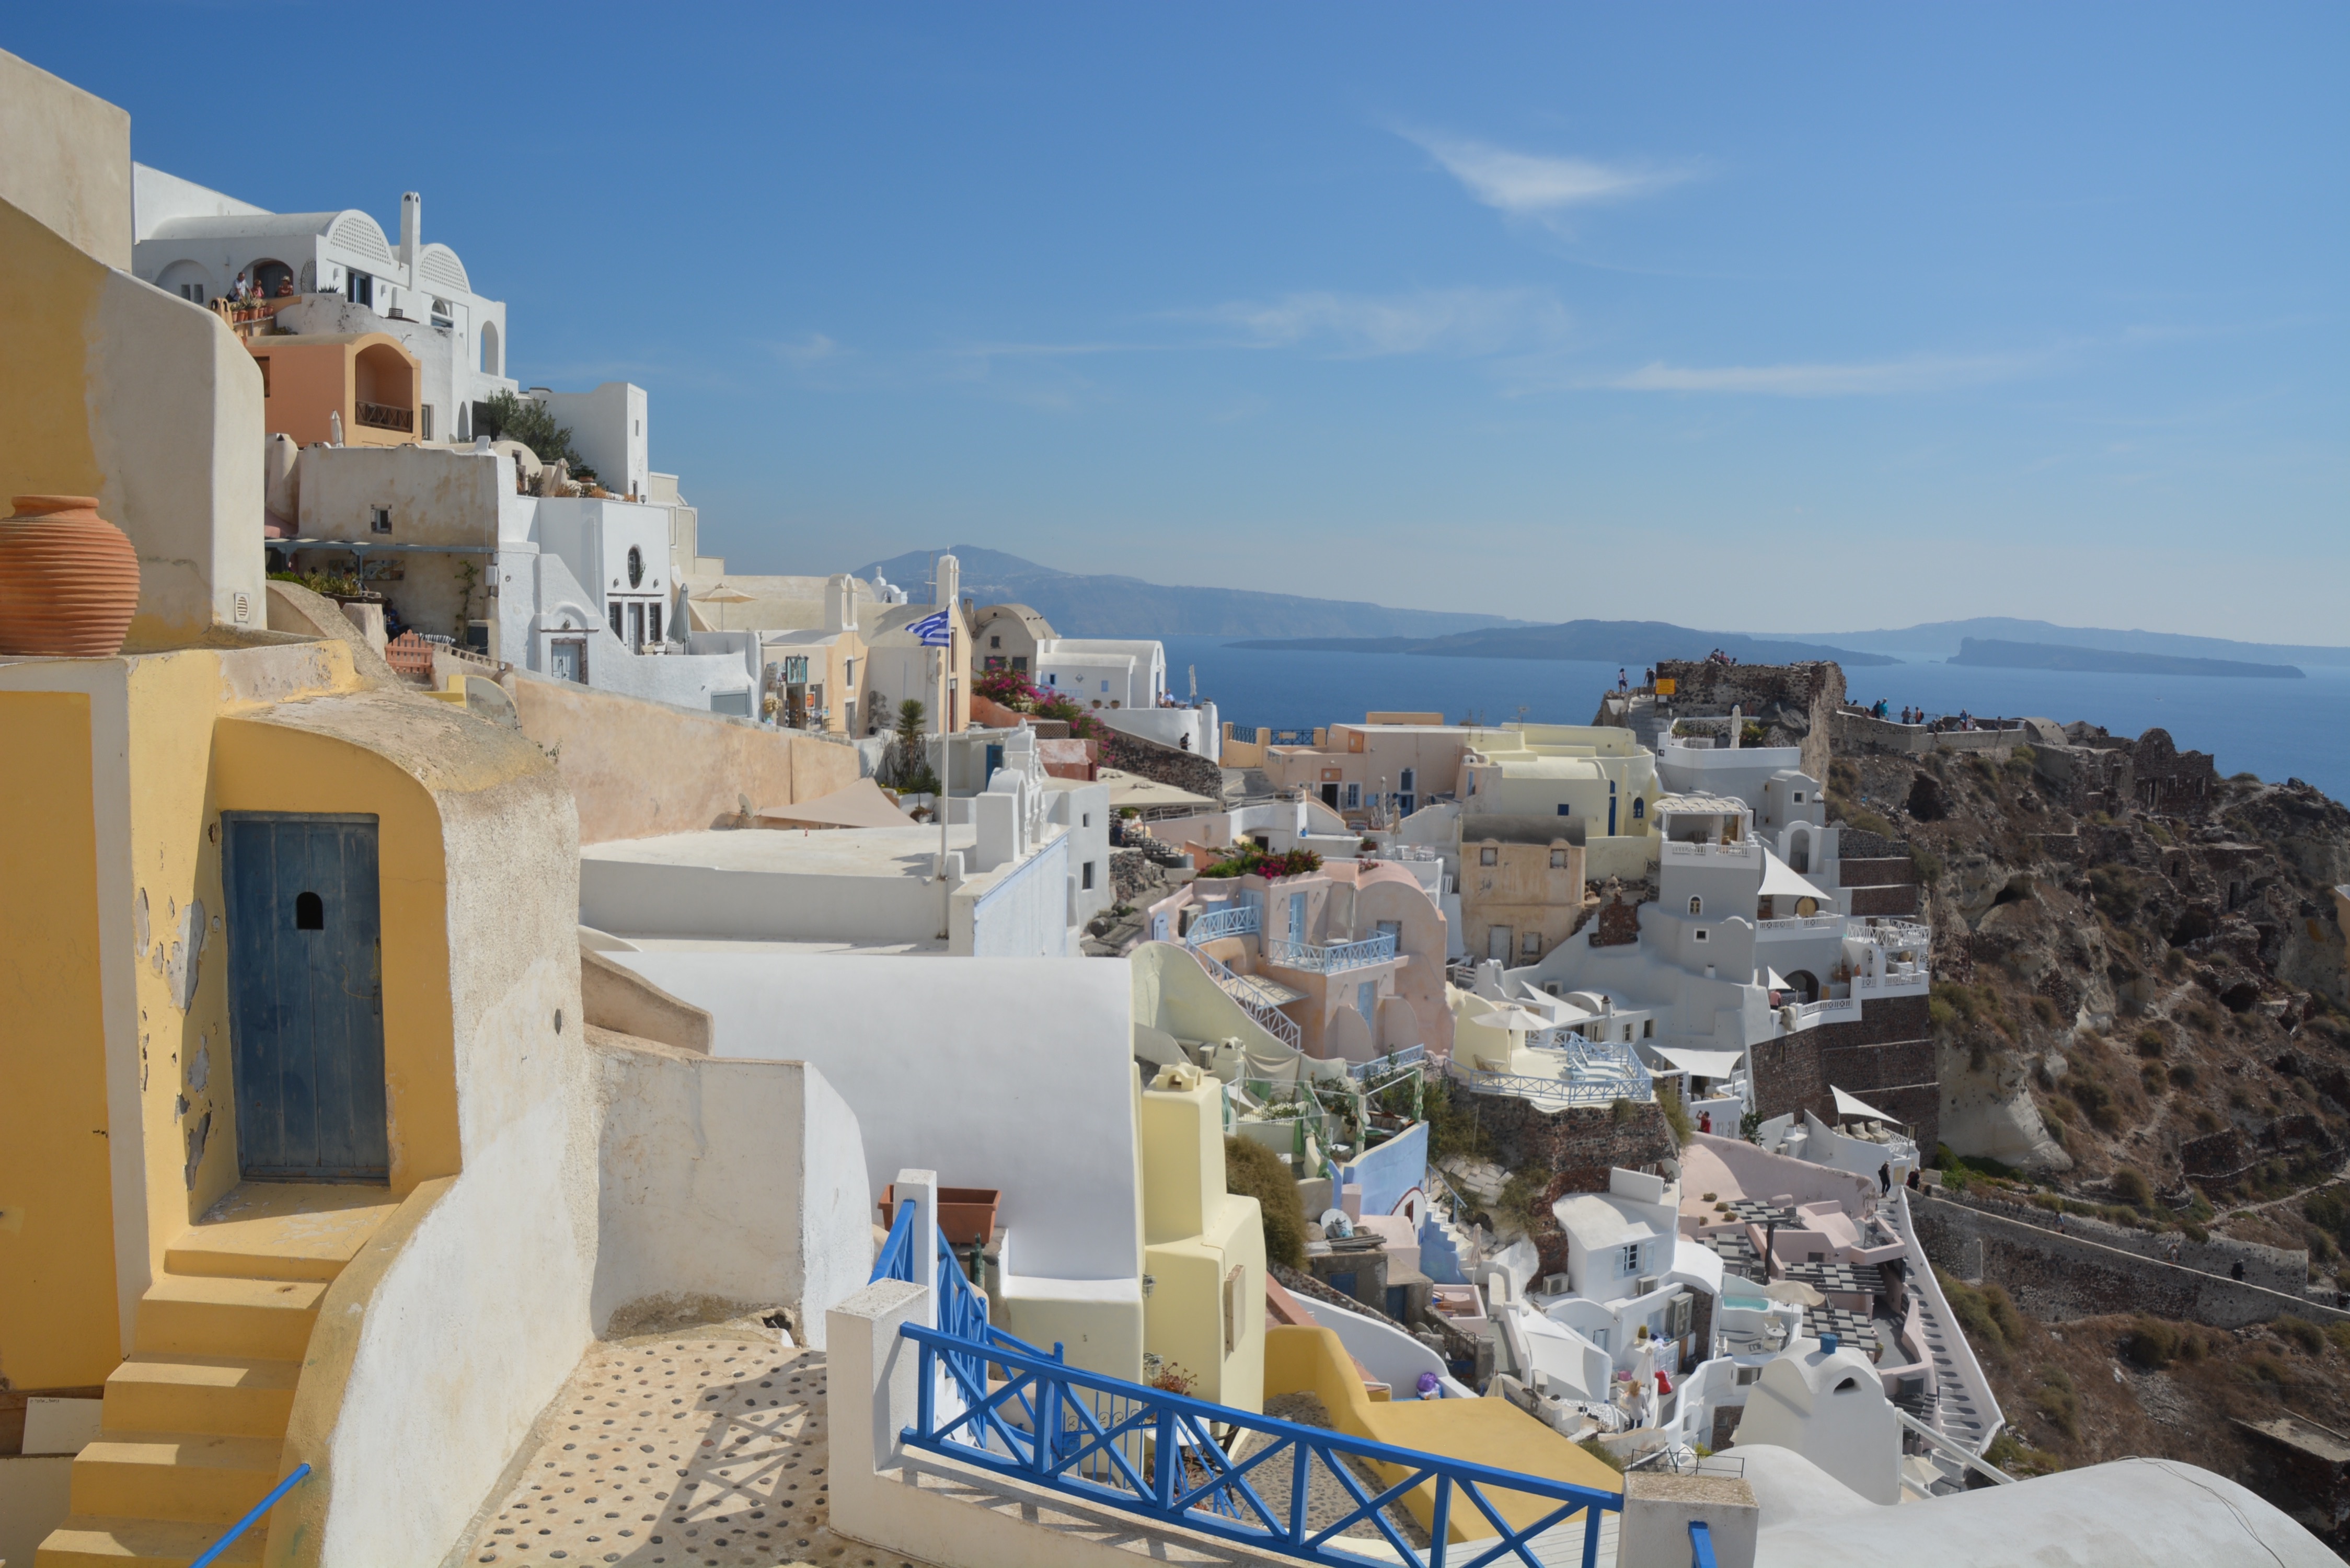
beach, sea, coast, villa, town, vacation, village, property, tourism, resort, estate